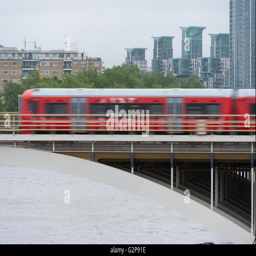
arch bridge over river leading into tourist attraction with apartments in distance